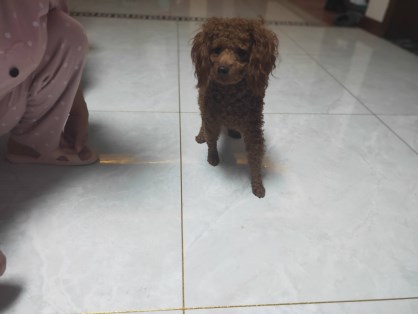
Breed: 7449-n000128-teddy